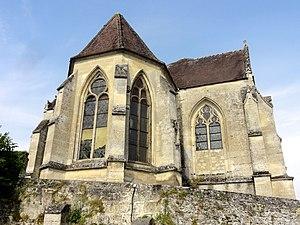
Vue depuis l'est.
L'église Saint-Denis est une église catholique paroissiale située à Fresnoy-la-Rivière, dans l'Oise, en France. Elle est presque entièrement issue de la reconstruction gothique flamboyante après la guerre de Cent Ans, au cours de la première moitié du XVIᵉ siècle. Elle est pourtant loin d'être homogène. Le clocher en bâtière, d'une facture assez archaïque par rapport à l'époque, est l'un des rares exemplaires du XVIᵉ siècle à présenter un double étage de beffroi. Il occupe l'angle sud-ouest de la nef. Celle-ci est précédée d'un porche bâti en dur de dimensions généreuses. La nef elle-même est de grande ampleur, et particulièrement large. Elle n'est pas voûtée, mais recouverte d'une belle charpente en carène renversée qui était lambrissée jusqu'à la dernière restauration. Au sud, un bas-côté pas non plus voûté accompagne la nef, mais ne commence qu'à l'est du clocher. La nef ouvre à la fois sur la croisée du transept et le croisillon nord, qui sont de largeur et de hauteur analogues, tandis que le bas-côté ouvre sur le croisillon sud, qui est moins large. C'est une autre spécificité de l'église.